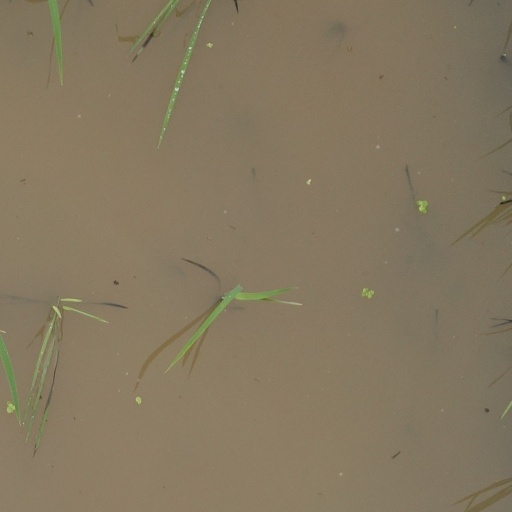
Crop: rice